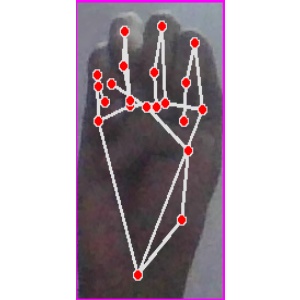
अक्षर: म